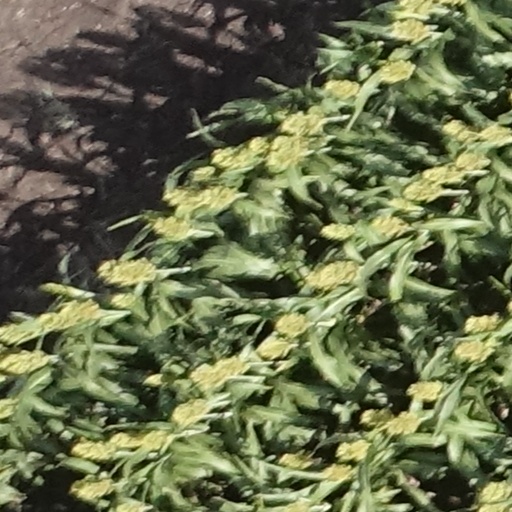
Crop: sorghum